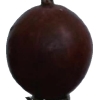
Label: gooseberry